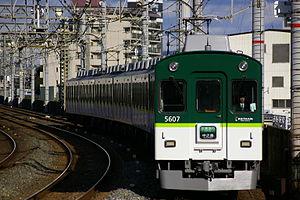
La Keihan Electric Railway Co., Ltd., communément appelée Keihan, est une compagnie ferroviaire privée qui exploite des lignes ferroviaires dans les préfectures d’Osaka, de Kyoto et de Shiga au Japon. Elle possède aussi un réseau de lignes de bus.